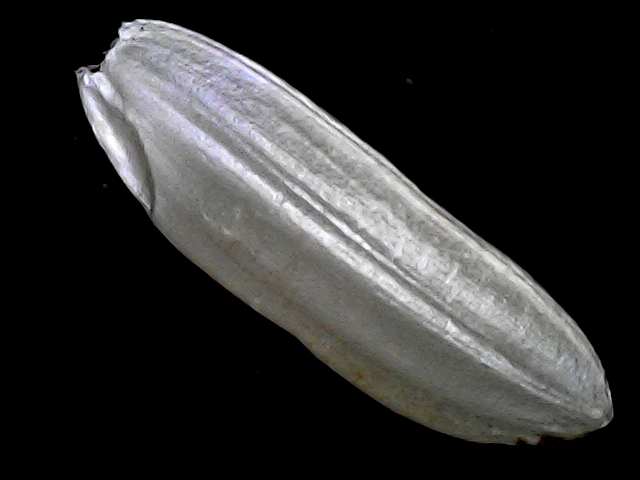
Rice variety: BRRI67